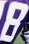
Number: 8